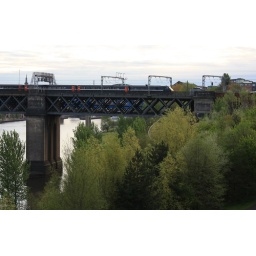
6:30am National Express East Coast train to Kings Cross, London crossing railway bridge over river Tyne.